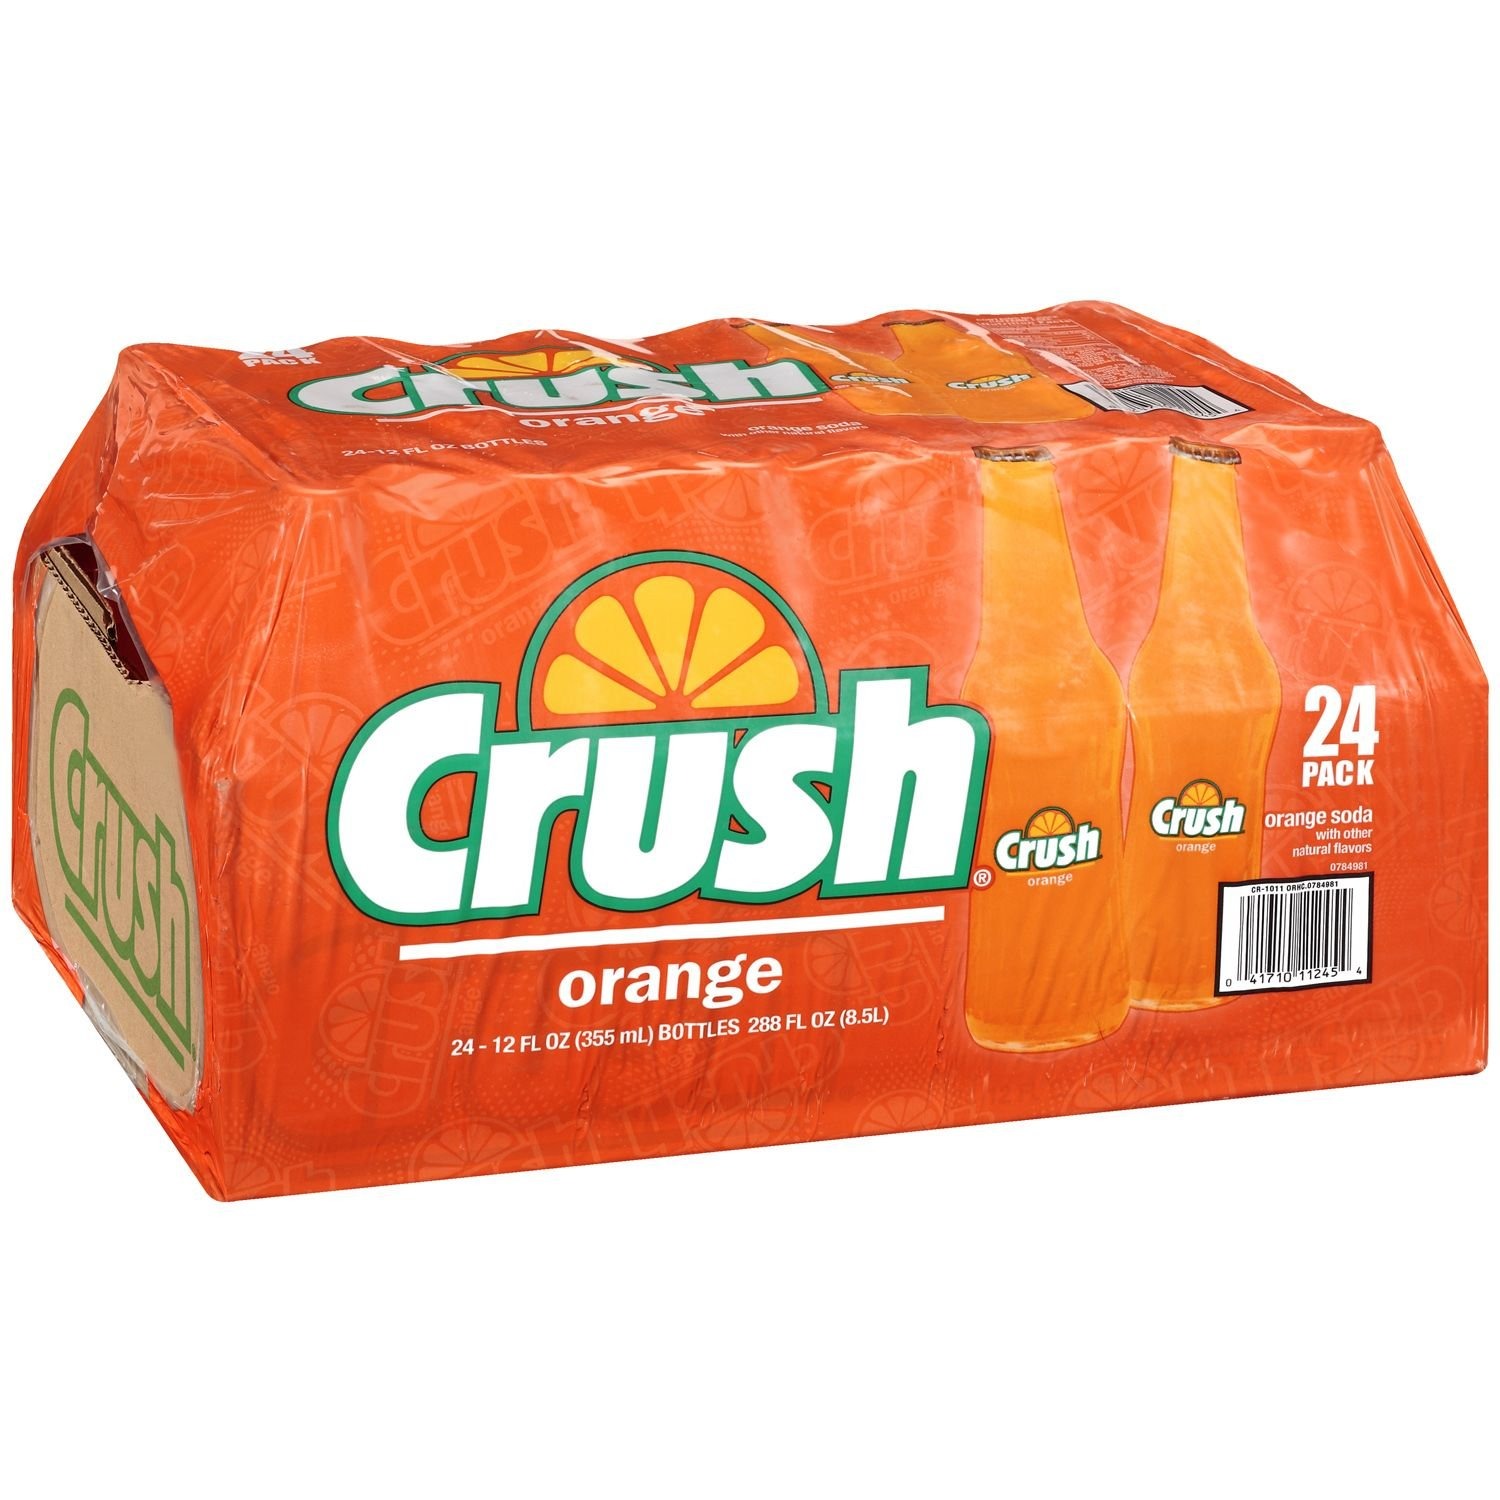
Item Name: Orange Crush Glass Bottle 12oz. 24ct
Value: 288.0
Unit: Fl Oz

Price: 11.98